Church of Reinhardtsgrimma

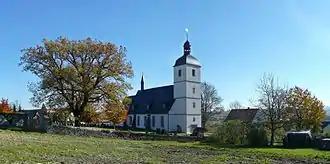
Bell tower

The church was refurbished in 1742. The building consists of a long, narrow nave, two small ridge turrets and a massive bell tower in the west. The choir is covered by two late Gothic fan vaults.